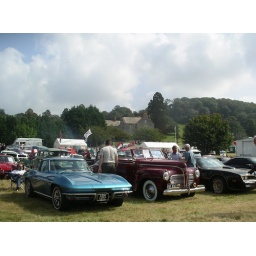
Classic car rally in ground of BIBIC, a brain damaged children's HQ